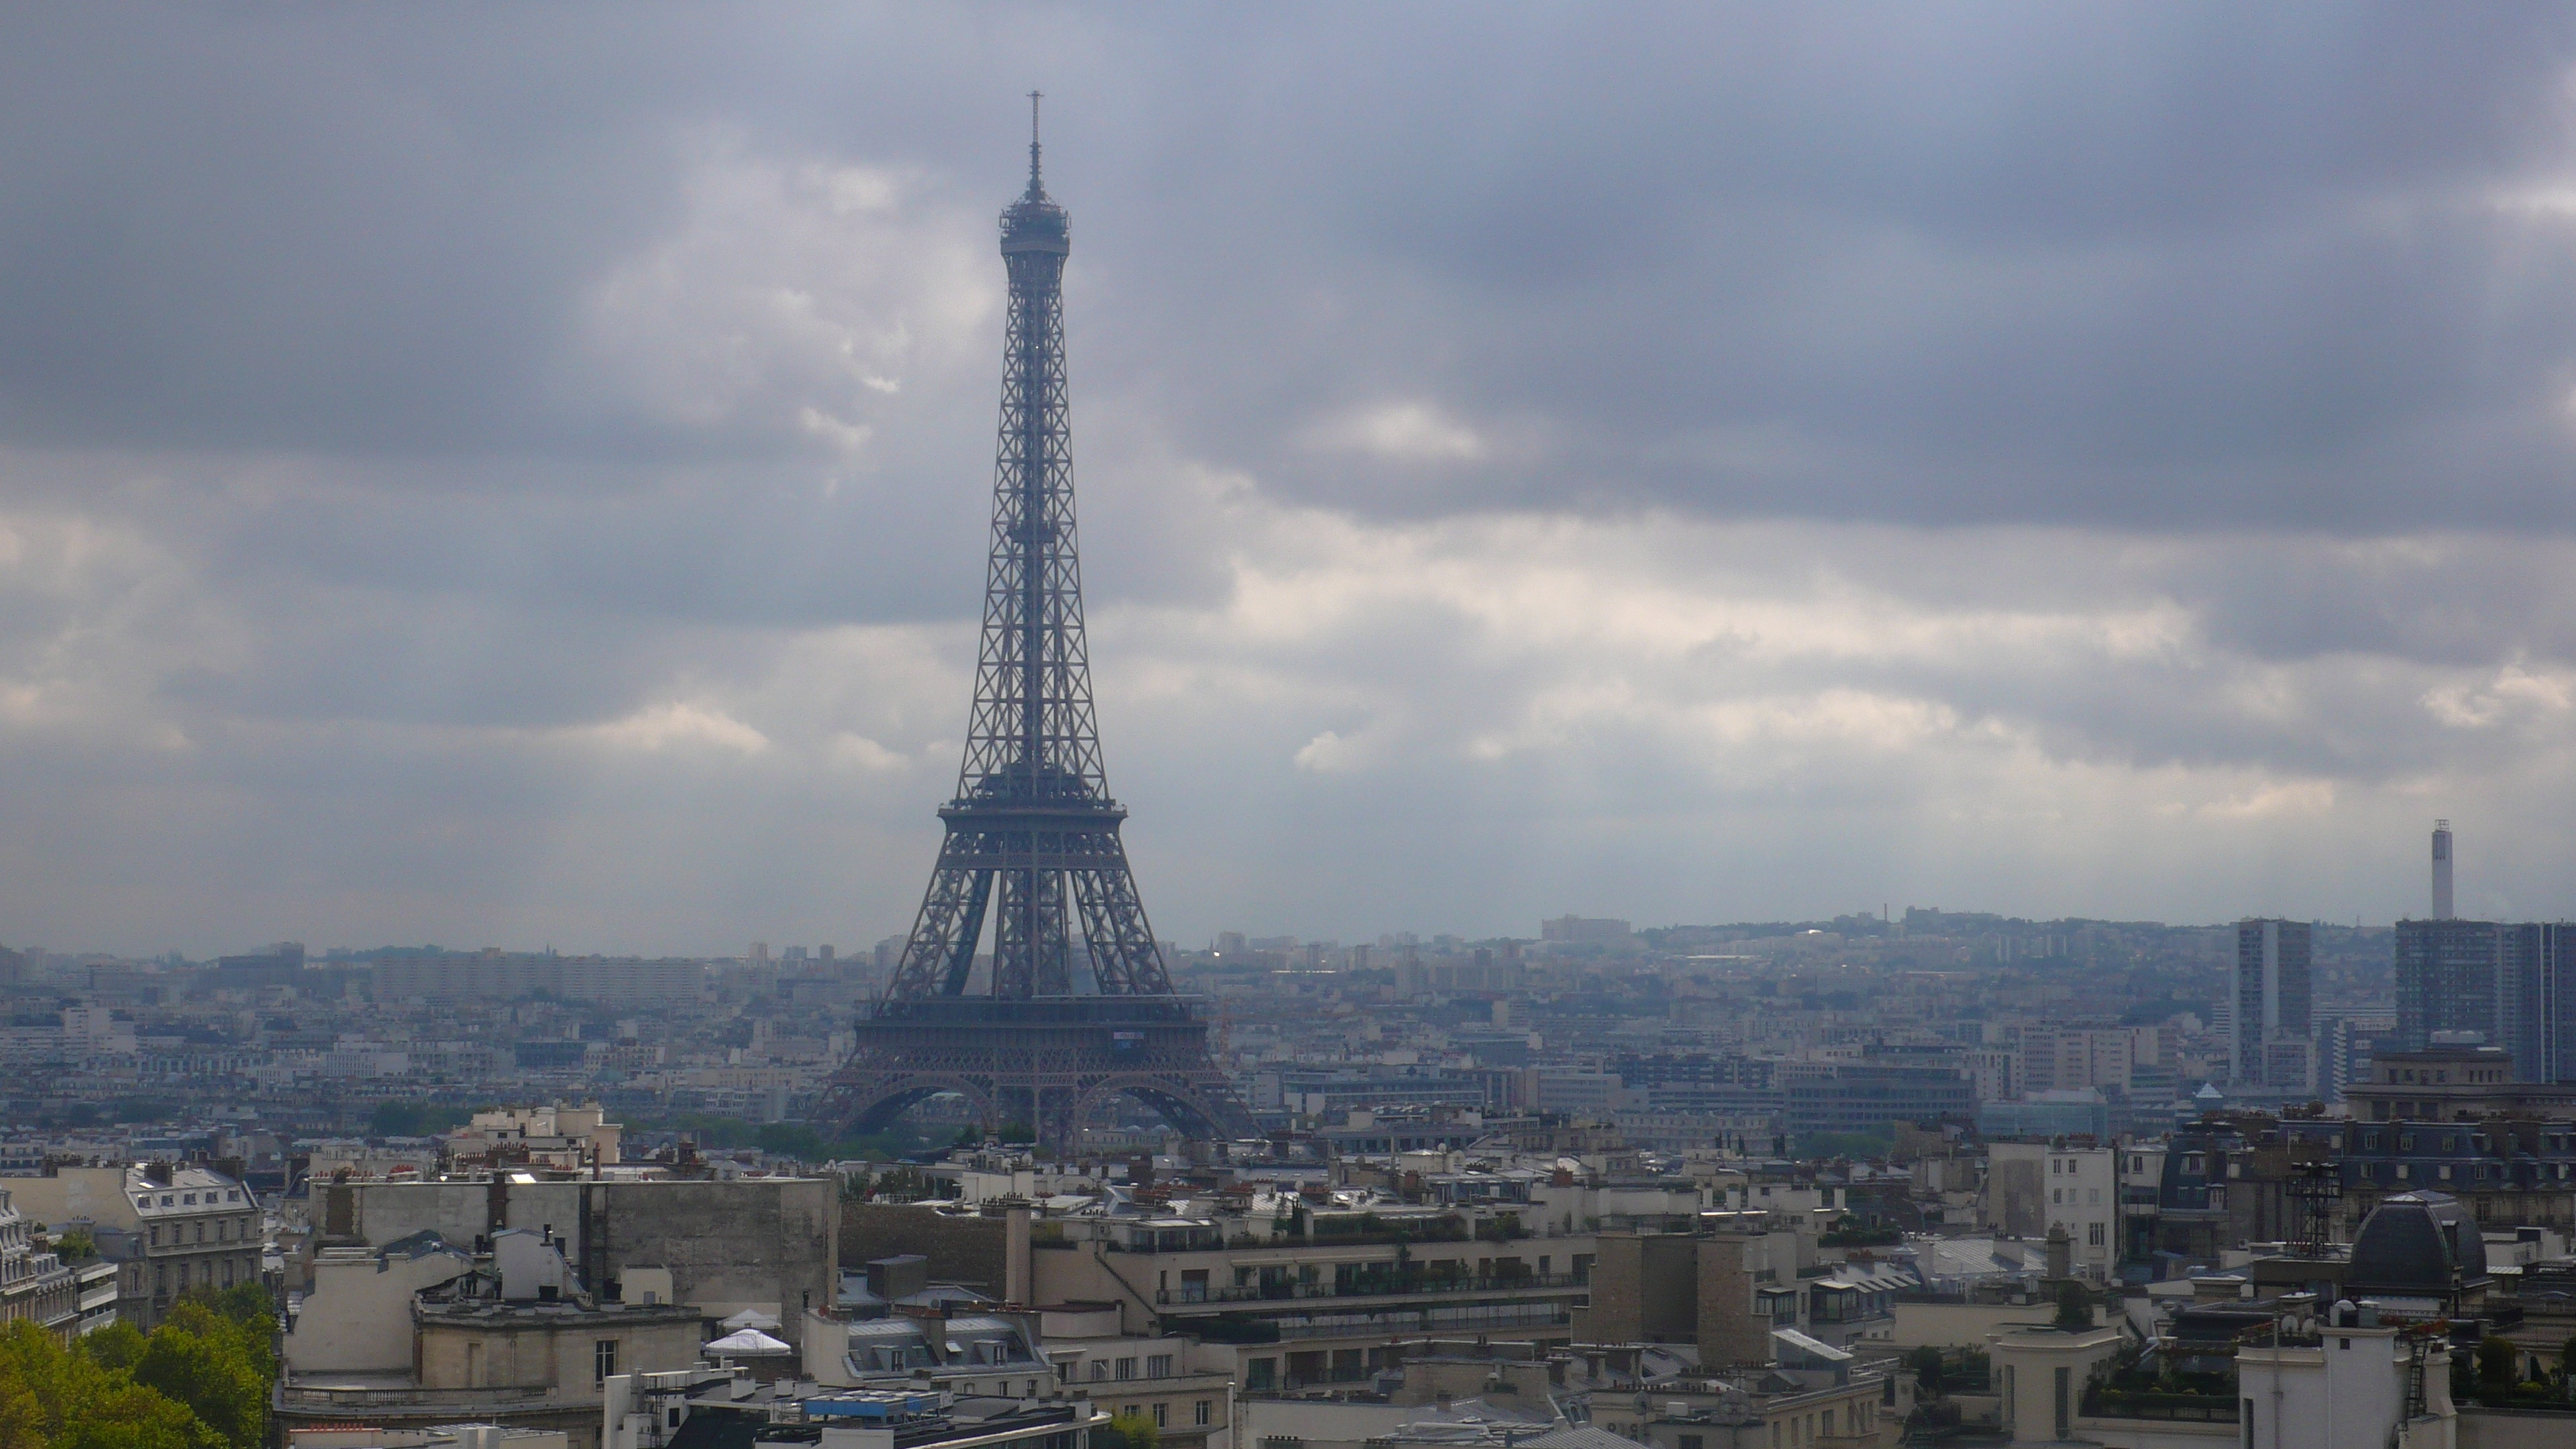
skyline, city, eiffel tower, paris, skyscraper, monument, cityscape, france, tower, landmark, tower block, spire, human settlement, atmosphere of earth